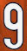
Number: 9